Frasquita Larrea

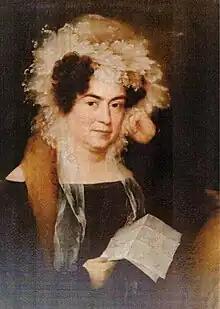

Francisca Javiera Ruiz de Larrea y Aherán (1775–1838), better known as Frasquita Larrea, was a Spanish writer who largely influenced the famous romantic gatherings "del Cádiz de las Cortes".